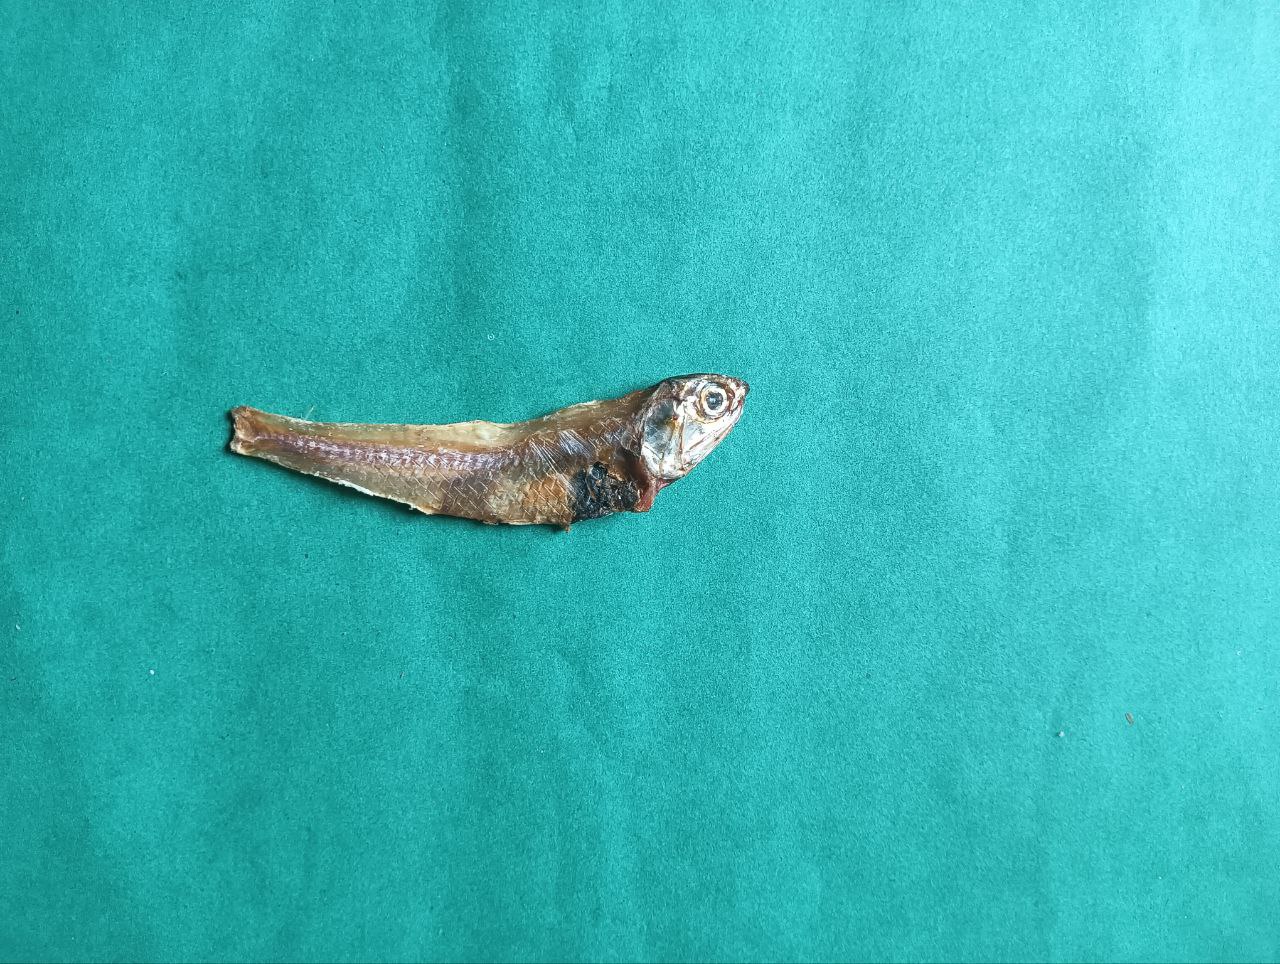
Species: narkeli